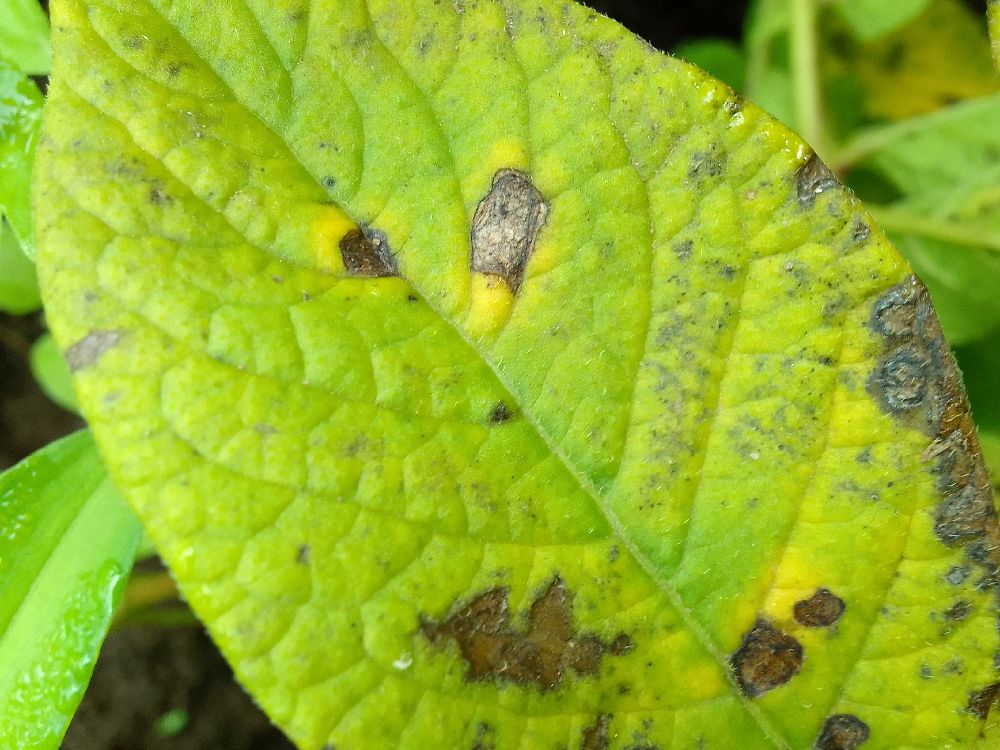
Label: Early blight